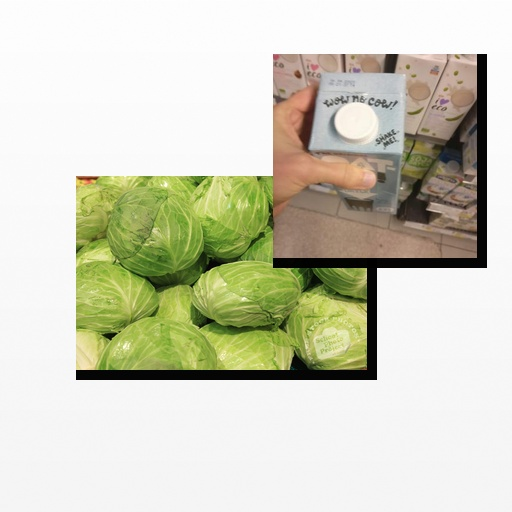
Food items: oat_milk, cabbage